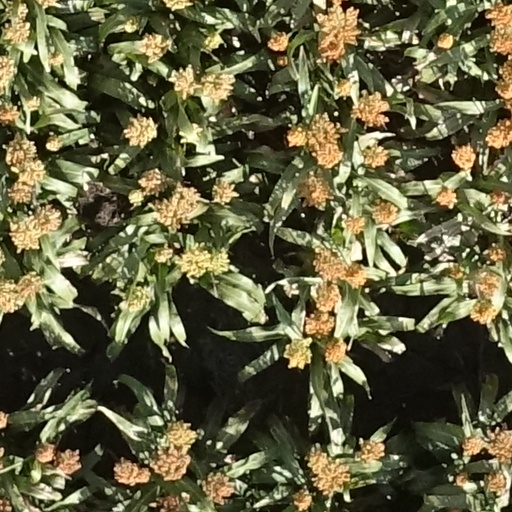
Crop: sorghum